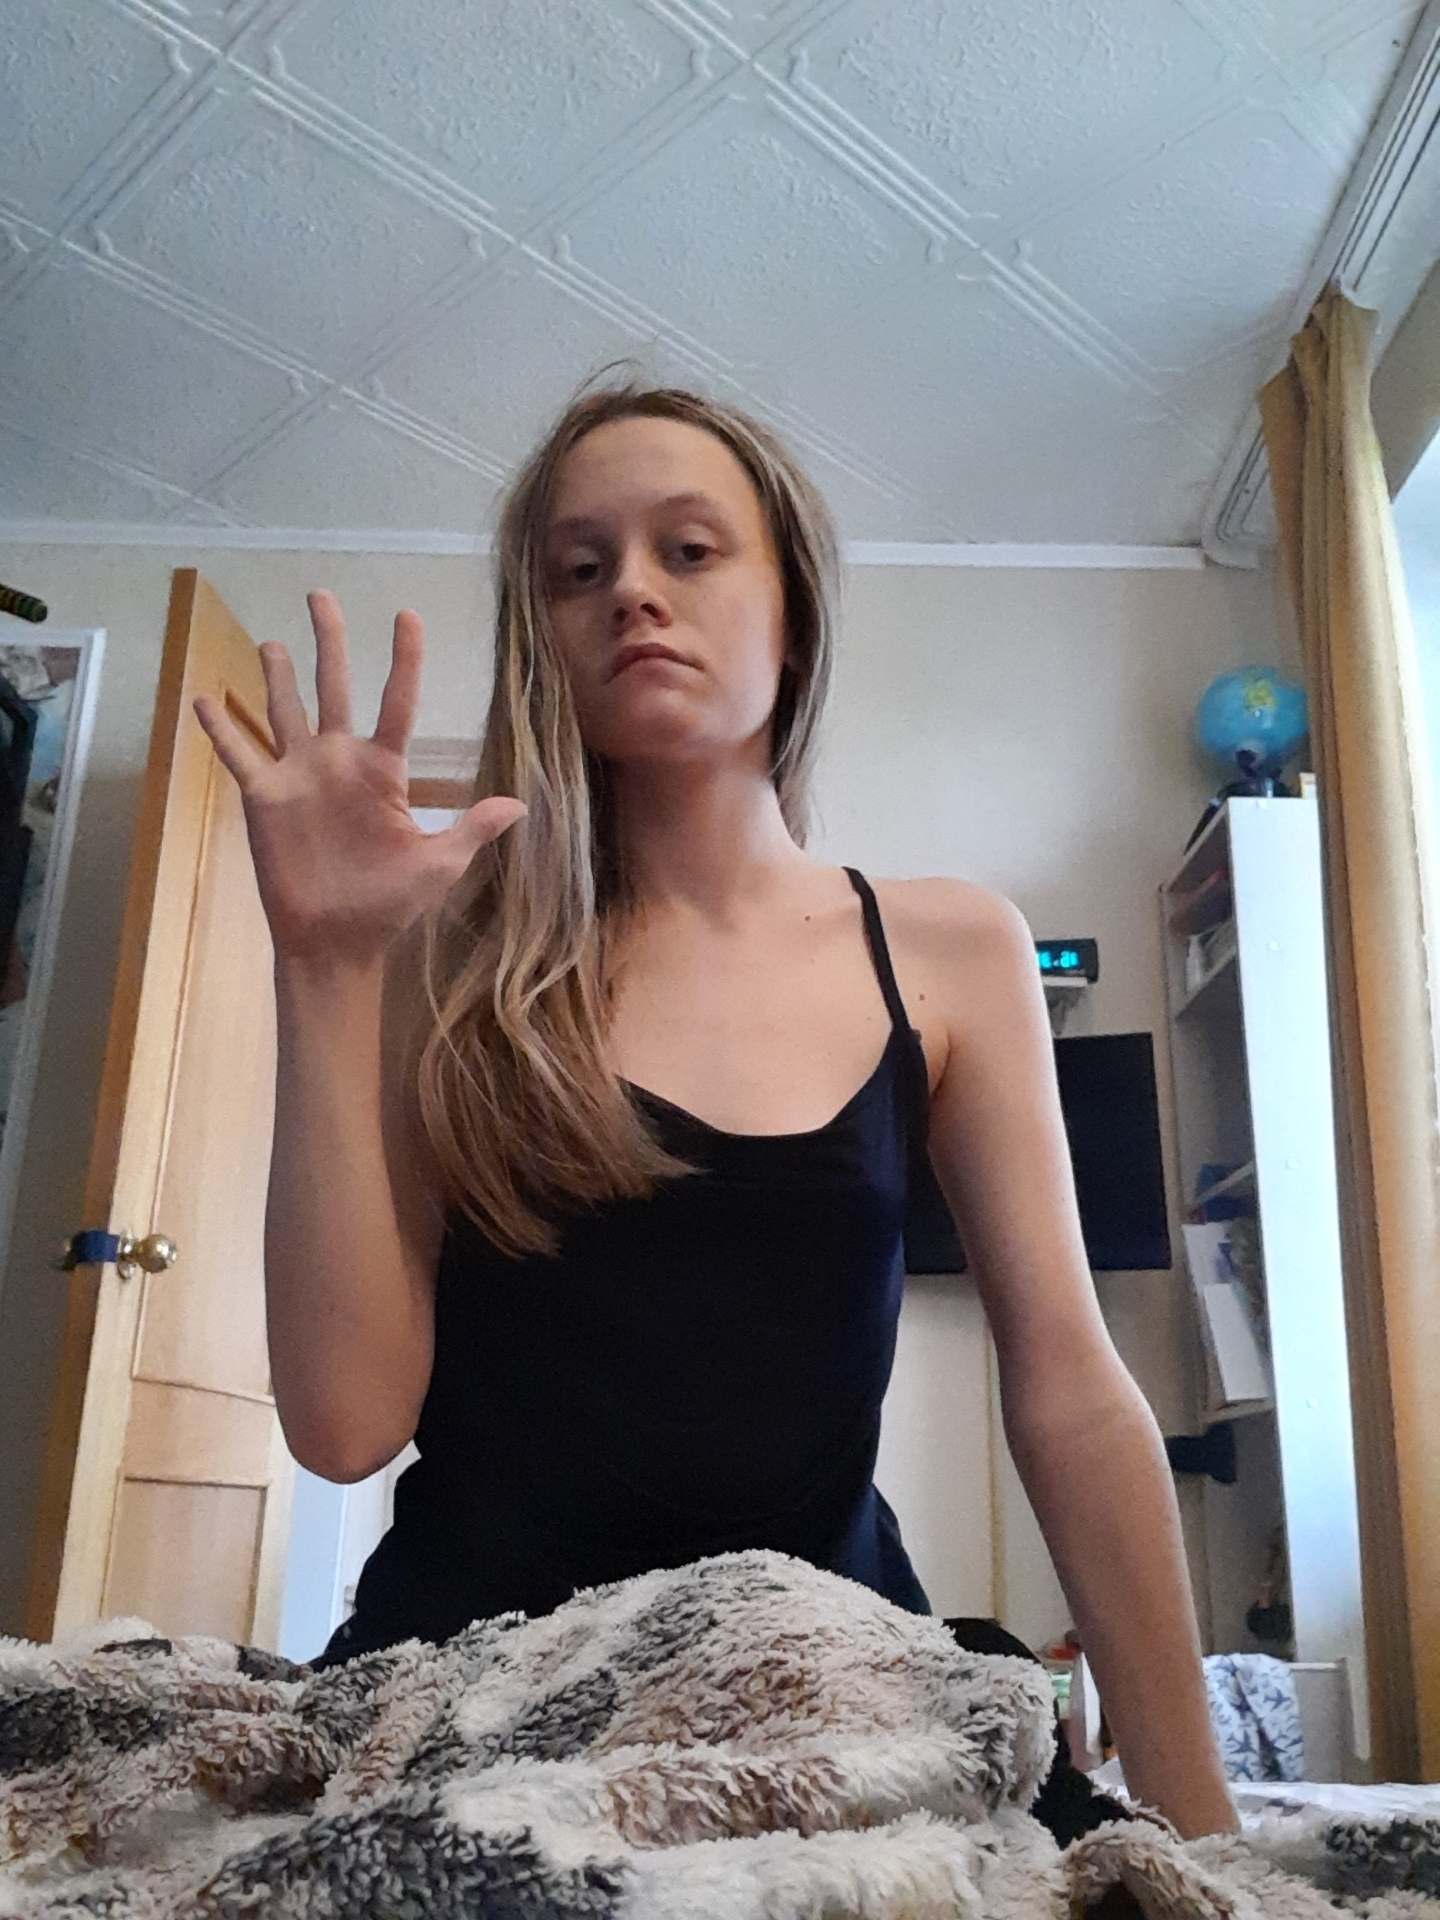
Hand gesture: palm